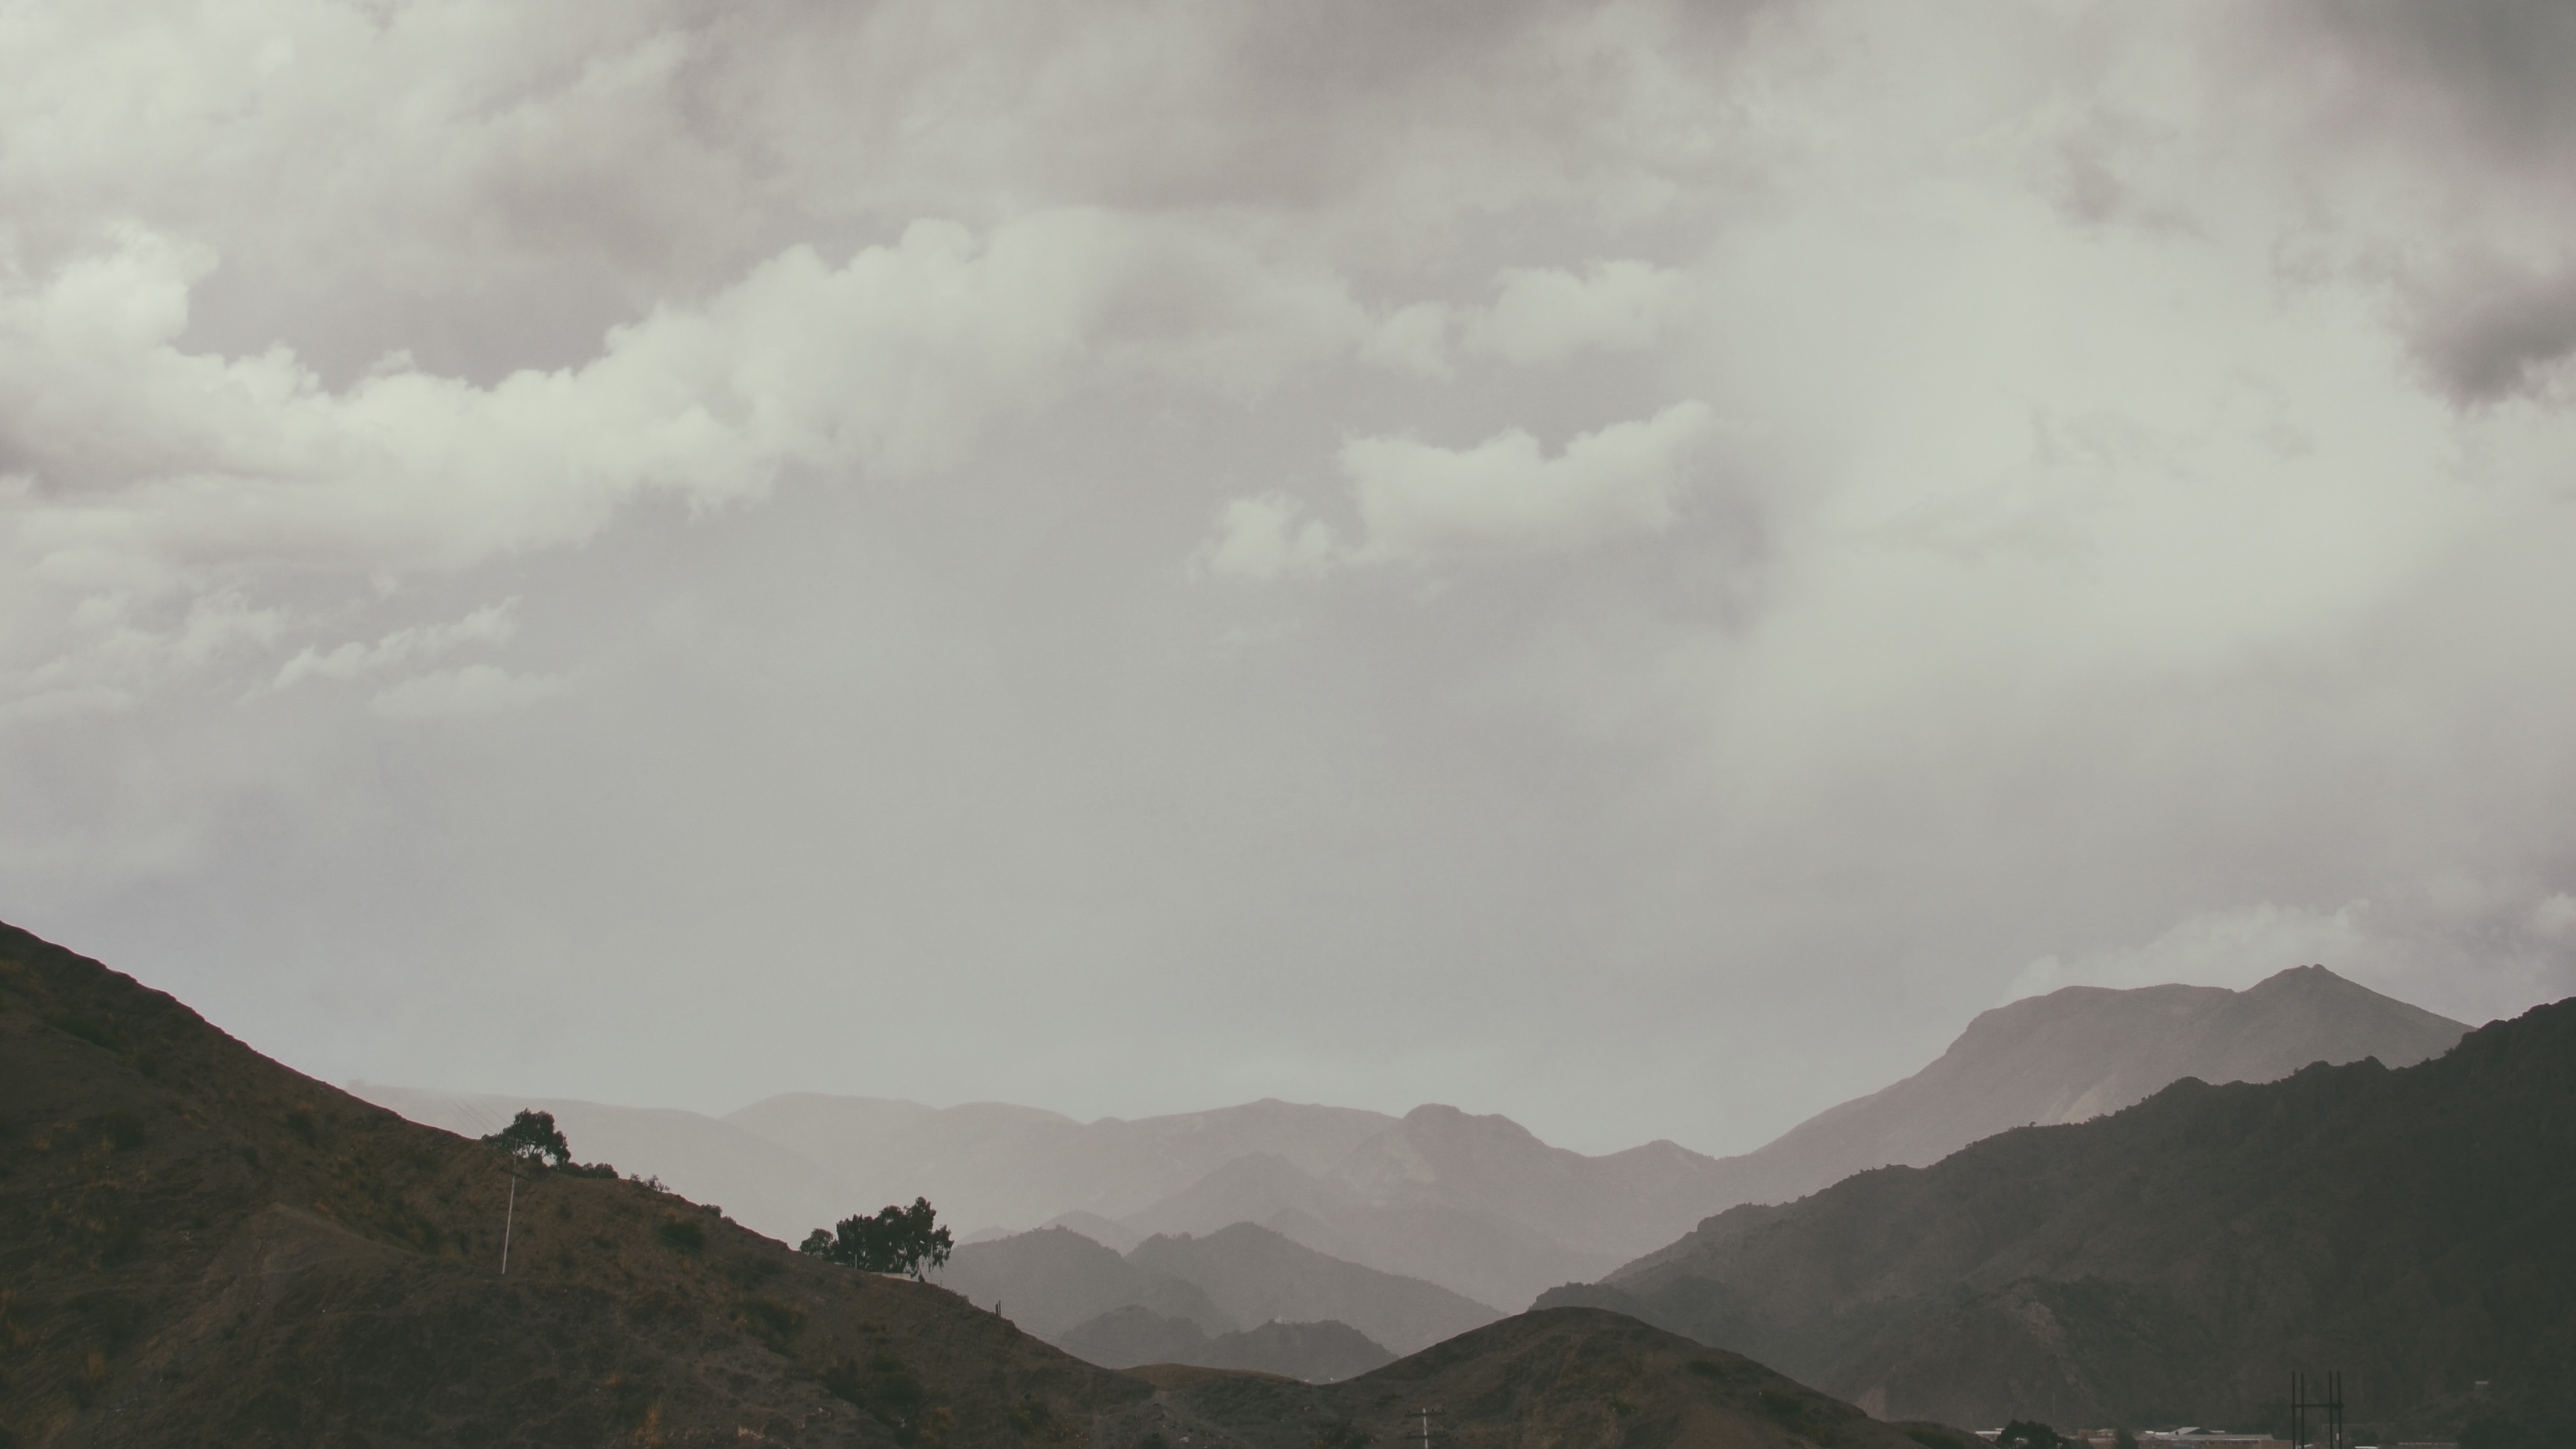
mountain, cloud, sky, hill, valley, mountain range, weather, plateau, landform, meteorological phenomenon, atmospheric phenomenon, mountainous landforms, geological phenomenon